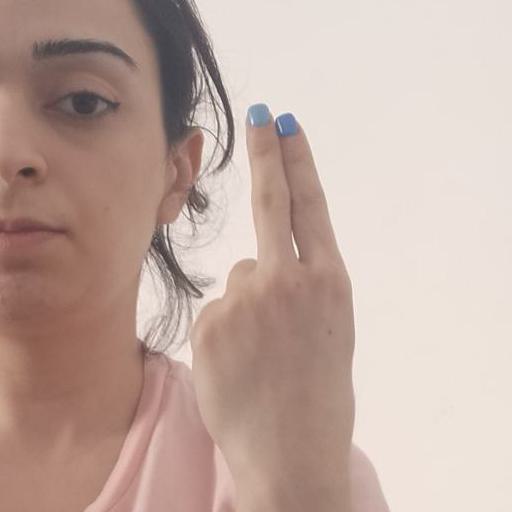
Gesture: two_up_inverted